New Rules

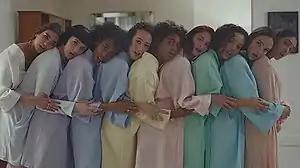
Lipa (far left) and her on-screen friends on the music video for "New Rules". The women are holding each other during the sleepover scene. The clip has been praised for its themes of female empowerment and friendship.

The video starts with a shot of the outside view of The Confidante hotel and two flamingos. In the next scene, and in the context of the track, Lipa is lying on a bed, thinking of giving her ex a second chance, while her friends are by her side. As the song continues, the artist heads towards the phone to answer his call, but is stopped by one of her friends. Then, she keeps receiving advice from the women, but manages to escape to the hallway. There, they perform a choreography, and return to the room. In the next scenes, the women start a sleepover, brushing each other's hair and applying lipstick on each other. They change their outfits and head towards the pool, where they walk over the water.